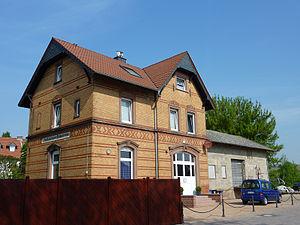
Ancien gare Bechtolsheim-Biebelnheim à Bechtolsheim en service de la ligne Bodenheim–Alzey